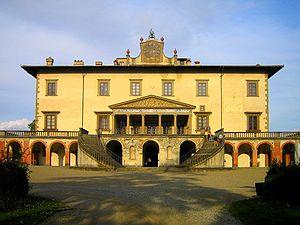
La Renaissance florentine dans les arts figuratifs est la nouvelle manière d'aborder les arts et la culture à Florence pendant la période allant approximativement du début du XVᵉ à la fin du XVIᵉ siècle. Ce nouveau langage figuratif est lié à une nouvelle façon de penser l'homme et le monde qui l'entoure à partir de la culture locale et de l'humanisme déjà mis en évidence au XIVᵉ siècle, entre autres par Pétrarque et Coluccio Salutati. Les nouveautés proposées dans les arts figuratifs au tout début du XVᵉ siècle par Filippo Brunelleschi, Donatello et Masaccio n'ont pas été immédiatement acceptées par la communauté et sont restées pendant une vingtaine d'années incomprises et minoritaires par rapport au gothique international.
1510 :
La villa médicéenne est le nom qui désigne un domaine rural venu en possession de la famille Médicis ou construit par elle entre le XVᵉ siècle et le XVIIᵉ siècle, dans la région immédiatement proche de Florence, généralement en Toscane, soit dans la zone d'influence marchande de leurs activités commerciales.